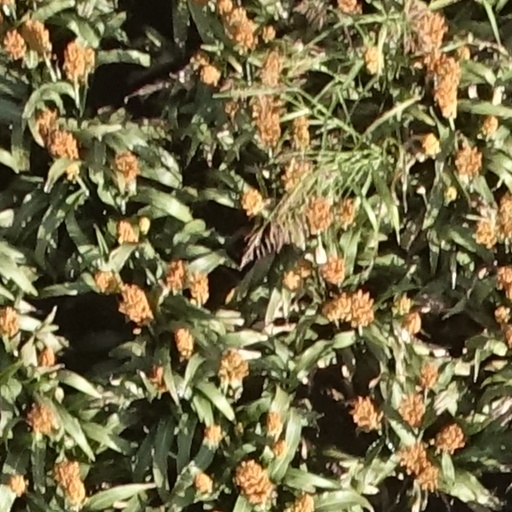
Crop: sorghum